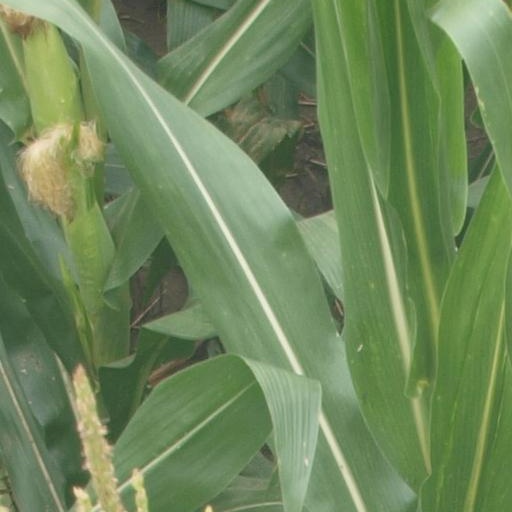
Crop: maize; corn